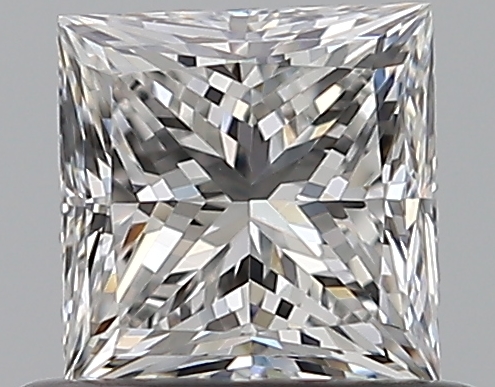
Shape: princess
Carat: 0.59
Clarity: VS1
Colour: E
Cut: VG
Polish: EX
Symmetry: VG
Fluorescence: N
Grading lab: GIA
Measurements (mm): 4.6 x 4.48 x 3.38